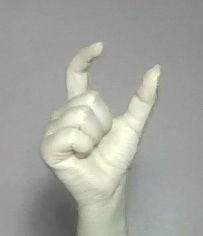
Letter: nun